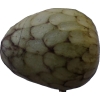
Label: cherimoya